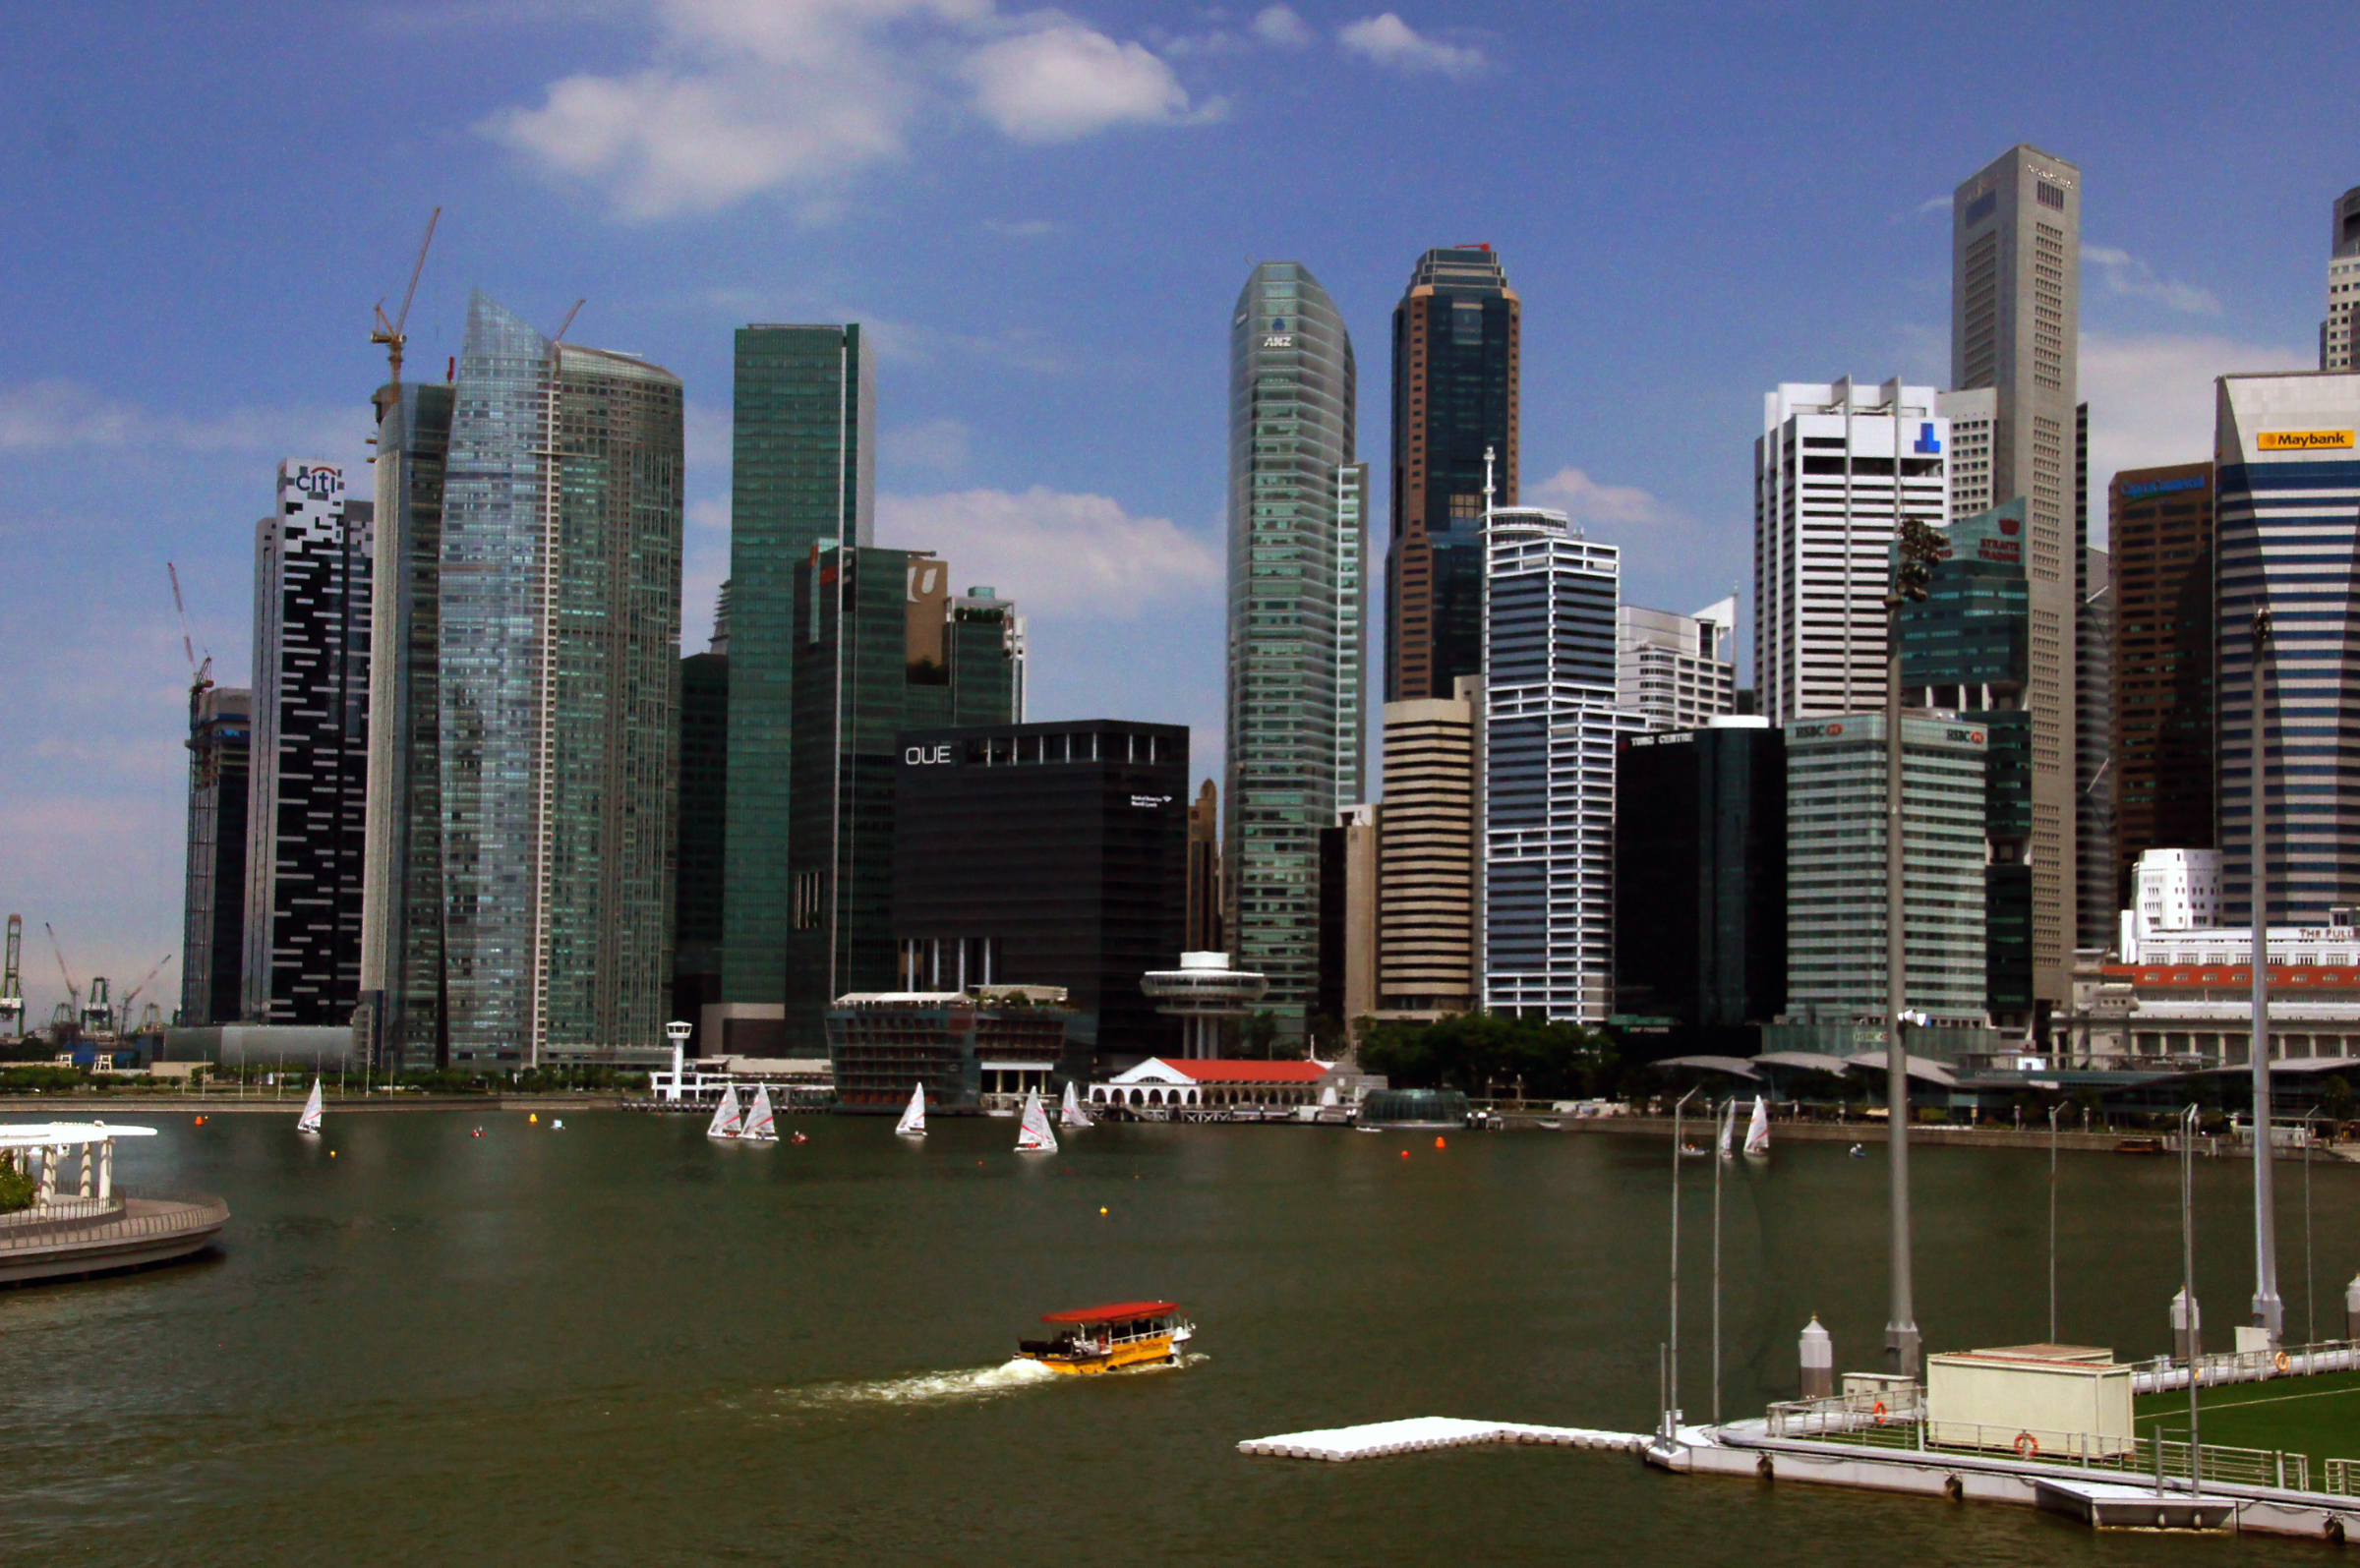
dock, skyline, city, skyscraper, cityscape, downtown, reflection, landmark, harbor, marina, waterway, tower block, publicdomain, sightseeingsingapore, singaporeducktours, marinabaysingapore, metropolis, condominium, urban area, geographical feature, human settlement, metropolitan area